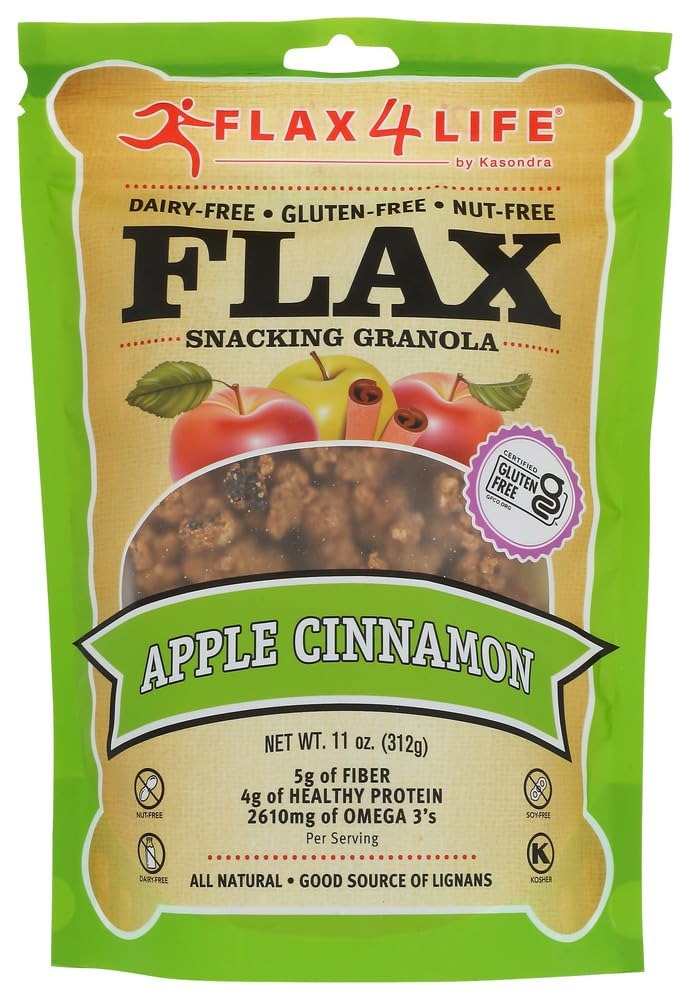
Item Name: Flax 4 Life Gluten Free Snacking Granola, Apple Cinnamon 11oz ( Pack of 6)
Value: 66.0
Unit: Ounce

Price: 55.66